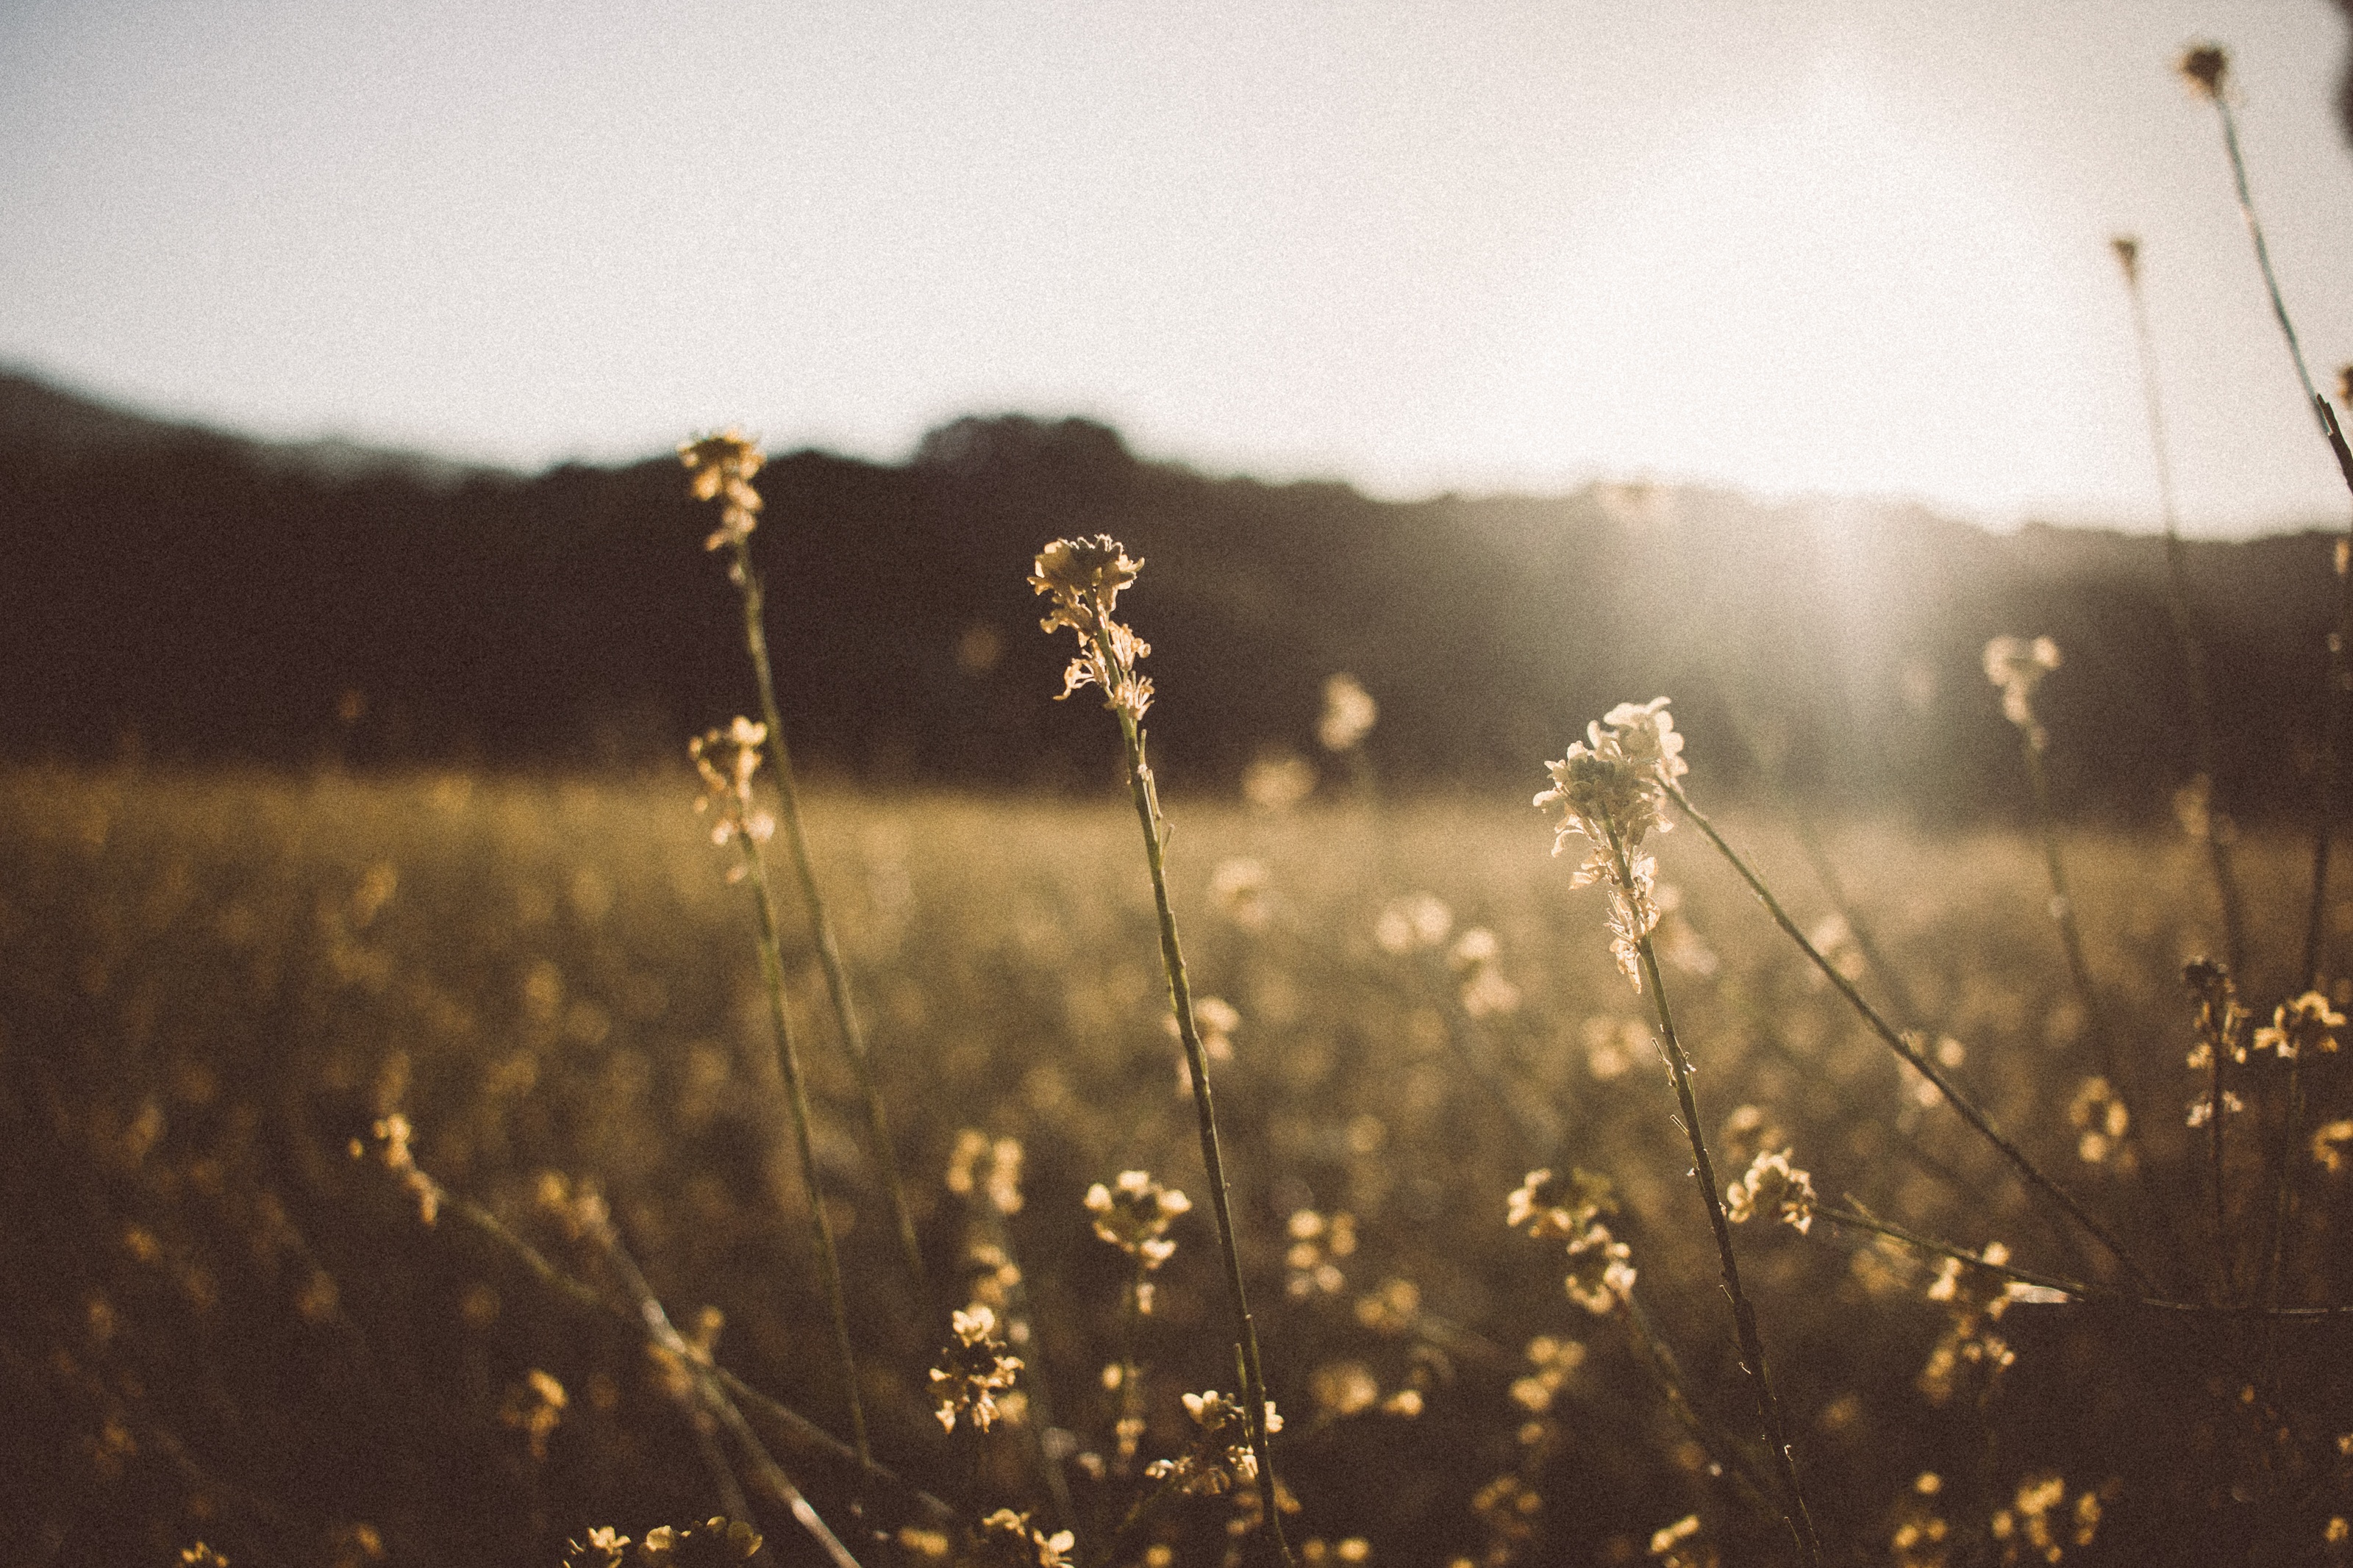
nature, grass, light, cloud, plant, sun, sunset, photography, sunlight, morning, leaf, flower, evening, reflection, autumn, darkness, macro photography, atmospheric phenomenon, grass family